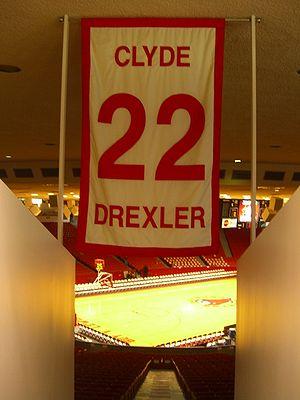
Clyde Austin Drexler dit The Glide est né le 22 juin 1962 à La Nouvelle-Orléans en Louisiane. Joueur de basket-ball de la NBA, il évolua au poste d'arrière-ailier aux Trail Blazers de Portland puis aux Rockets de Houston.